Islamic American University

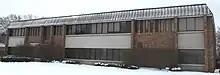
Islamic American University building

The Islamic American University is located in Southfield, Michigan. They offer correspondence and online courses.